Euro gold and silver commemorative coins (Austria)

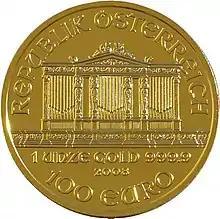
The front of an Austrian gold bullion coin

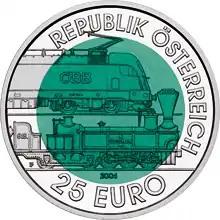
Coin with a dark green center and a silvery outer rim. The rim reads: Republik Österreich 25 Euro. The centere shows electric and a steam driven locomotive

Euro gold and silver commemorative coins are special euro coins minted and issued by member states of the Eurozone. They are minted mainly in gold and silver, although other precious metals are also used on rare occasions. Austria was one of the first twelve countries in the Eurozone to introduce the euro (€), on 1 January 2002. Since then, the Austrian Mint has been minting both normal issues of Austrian euro coins (which are intended for circulation) and commemorative euro coins in gold and silver.